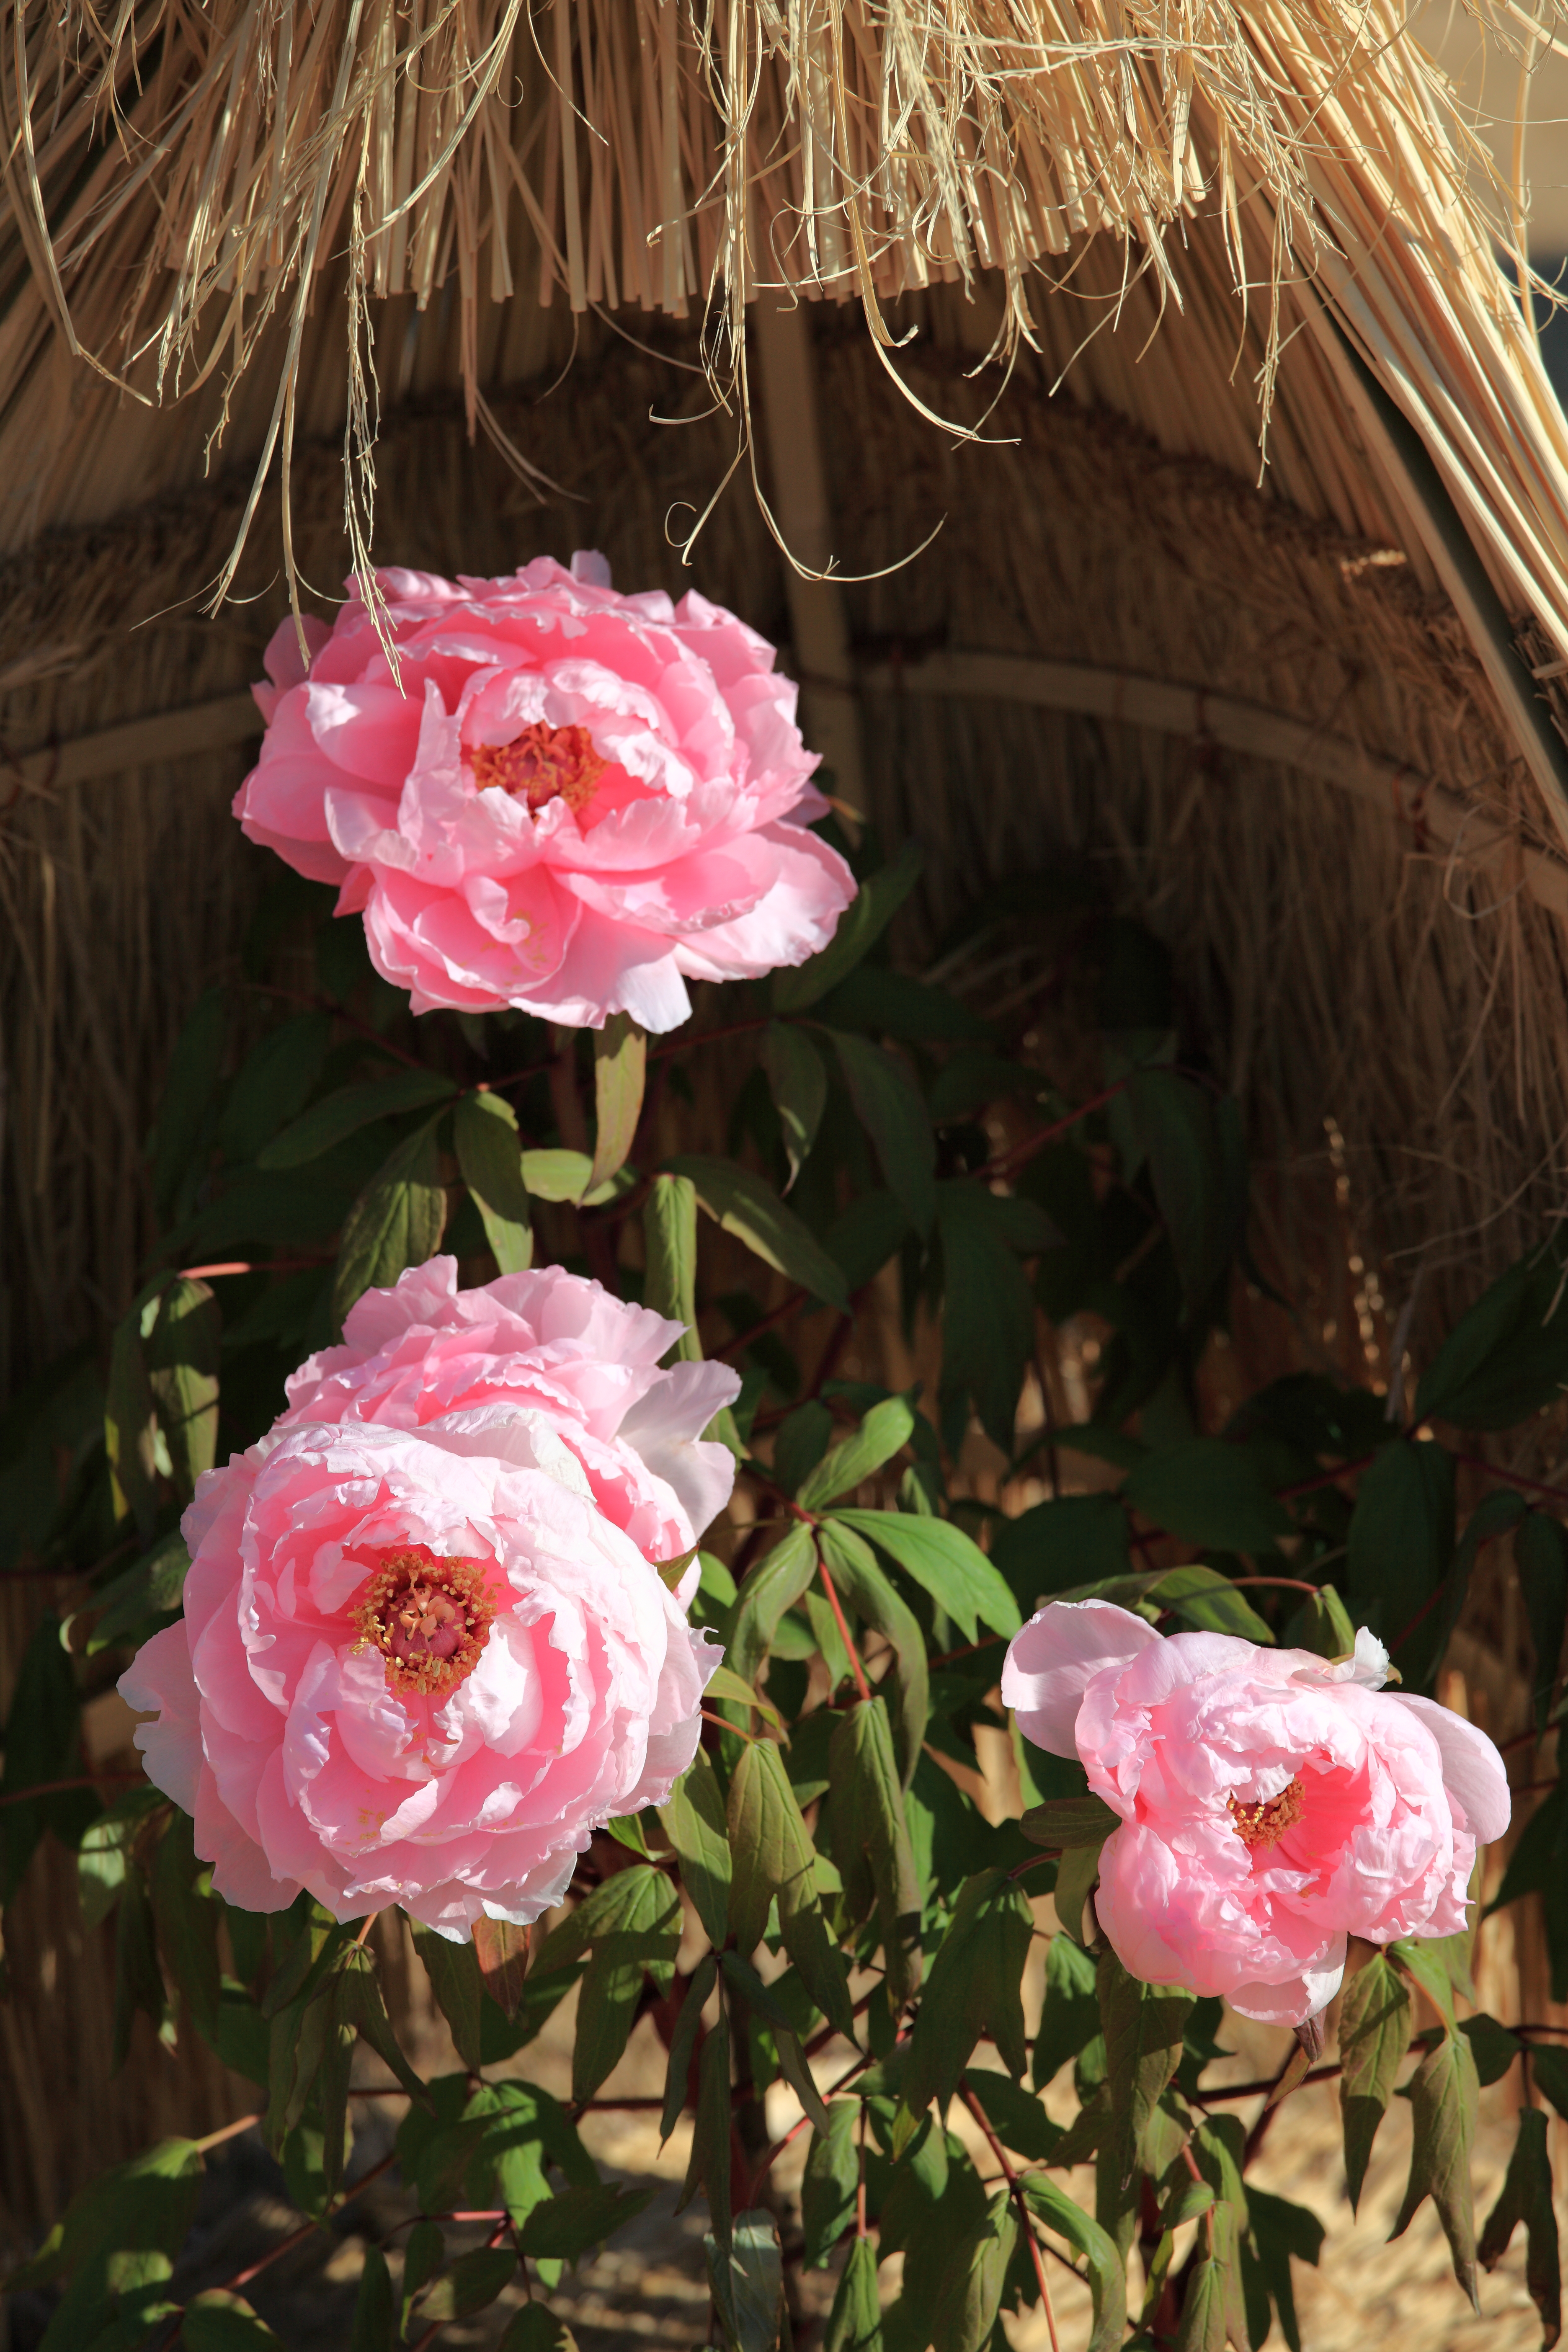
plant, flower, petal, rose, high, pink, flora, cool image, 5d, hires, markii, floristry, hi, res, resolution, peony, overcoat, flowering plant, garden roses, rose family, land plant